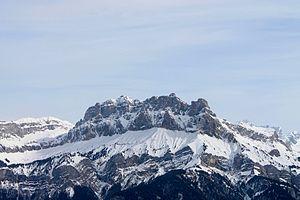
Tête du Colonney et Varan, versant ouest, depuis Tête Noire (2017)